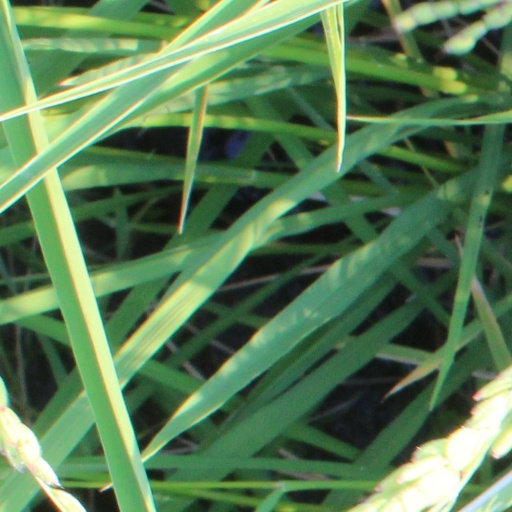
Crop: rice